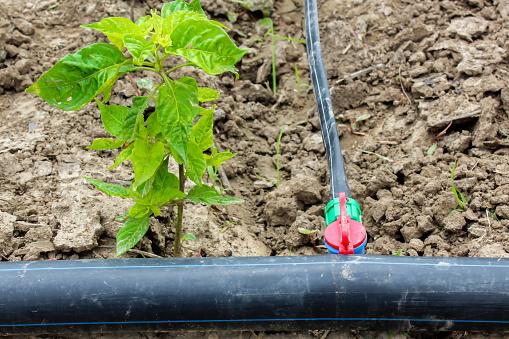
Huu ni mfumo wa umwagiliaji wa matone ukitoa maji kwenye mmea mdogo unaokua kwenye udongo. Kuna bomba jeusi kuu linalopita chini na bomba dogo la tawi lenye rangi nyekundu na kijani linaloelekea kwenye mmea, likionyesha jinsi maji yanavyotolewa moja kwa moja kwenye mzizi ya mmea. Hii ni njia bora ya kutumia maji kwa umwagiliaji.